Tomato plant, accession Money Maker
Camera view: horizontal (90 deg, fisheye); turntable rotation: 240 degrees
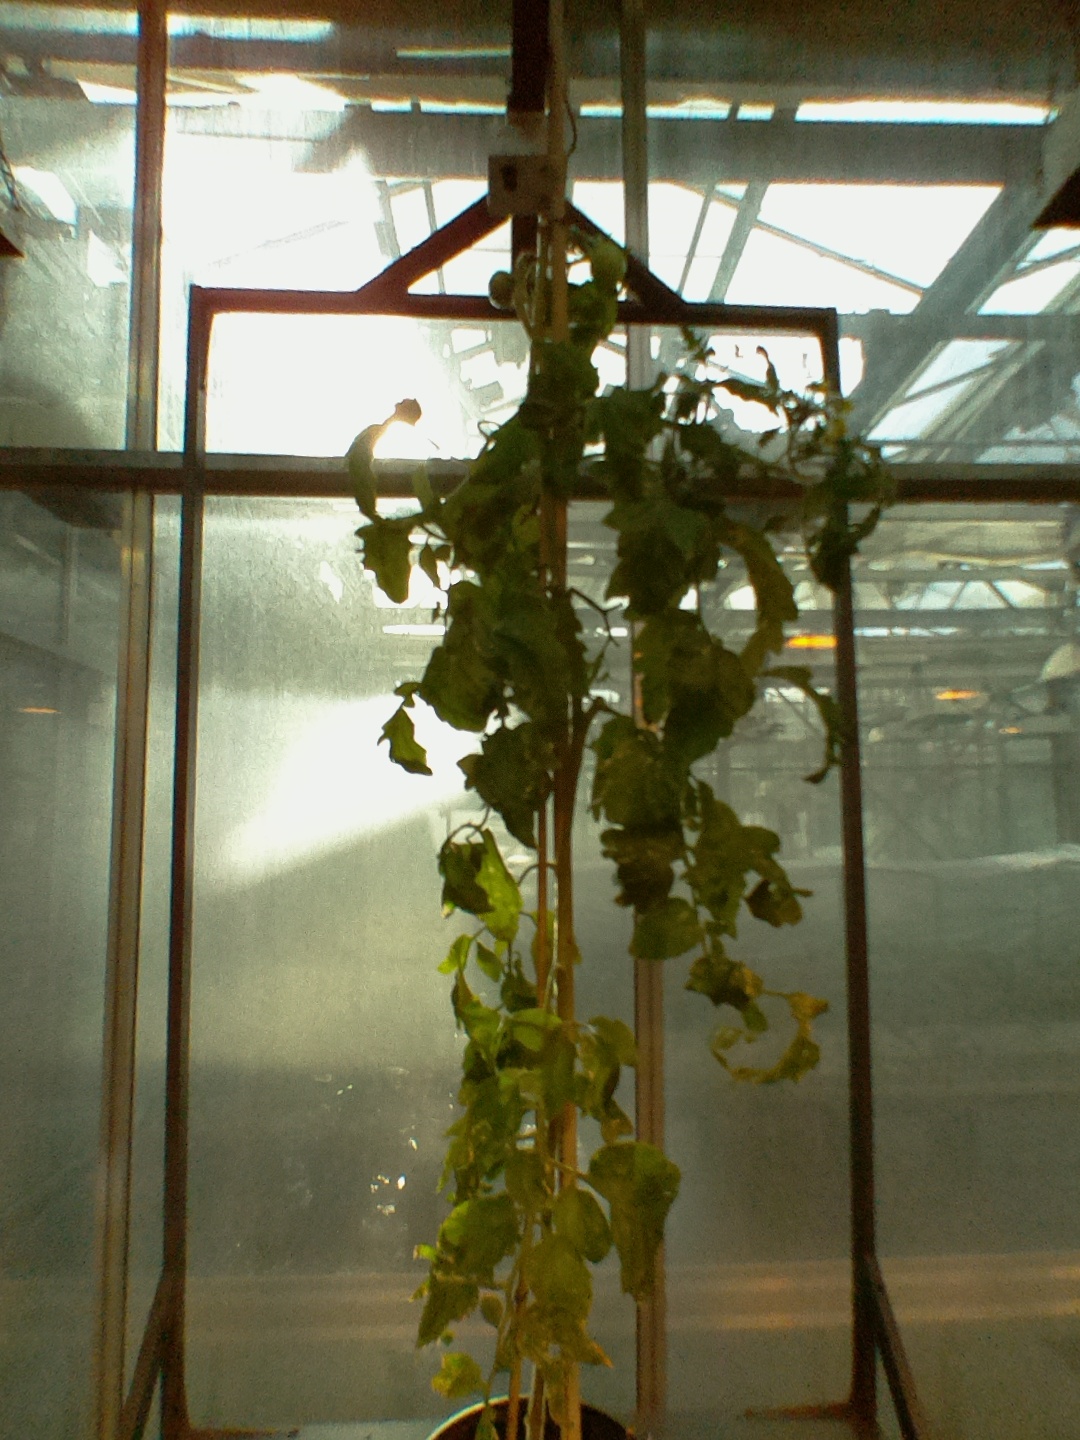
BBCH growth stage 77: 70%-80% of final fruit size